History of Speyer

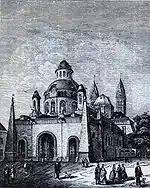
Speyer Cathedral 1830

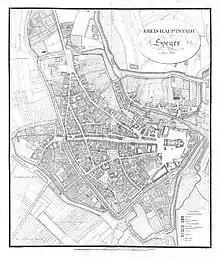
District Capital Speyer 1821

In 1817 and 1825, Bavaria and Baden signed treaties on the straightening of the Rhine. Initial plans were designed to move the river away from Speyer which led the city to lodge a protest with the Bavarian government in 1826. As a result, the characteristic bend of the Rhine at Speyer remained. But, in 1820, Speyer was unable to prevent that the redoubt on the Rhine opposite Mannheim could be used as a harbour which it feared would be to its disadvantage. This was to be the root of the city of Ludwigshafen.